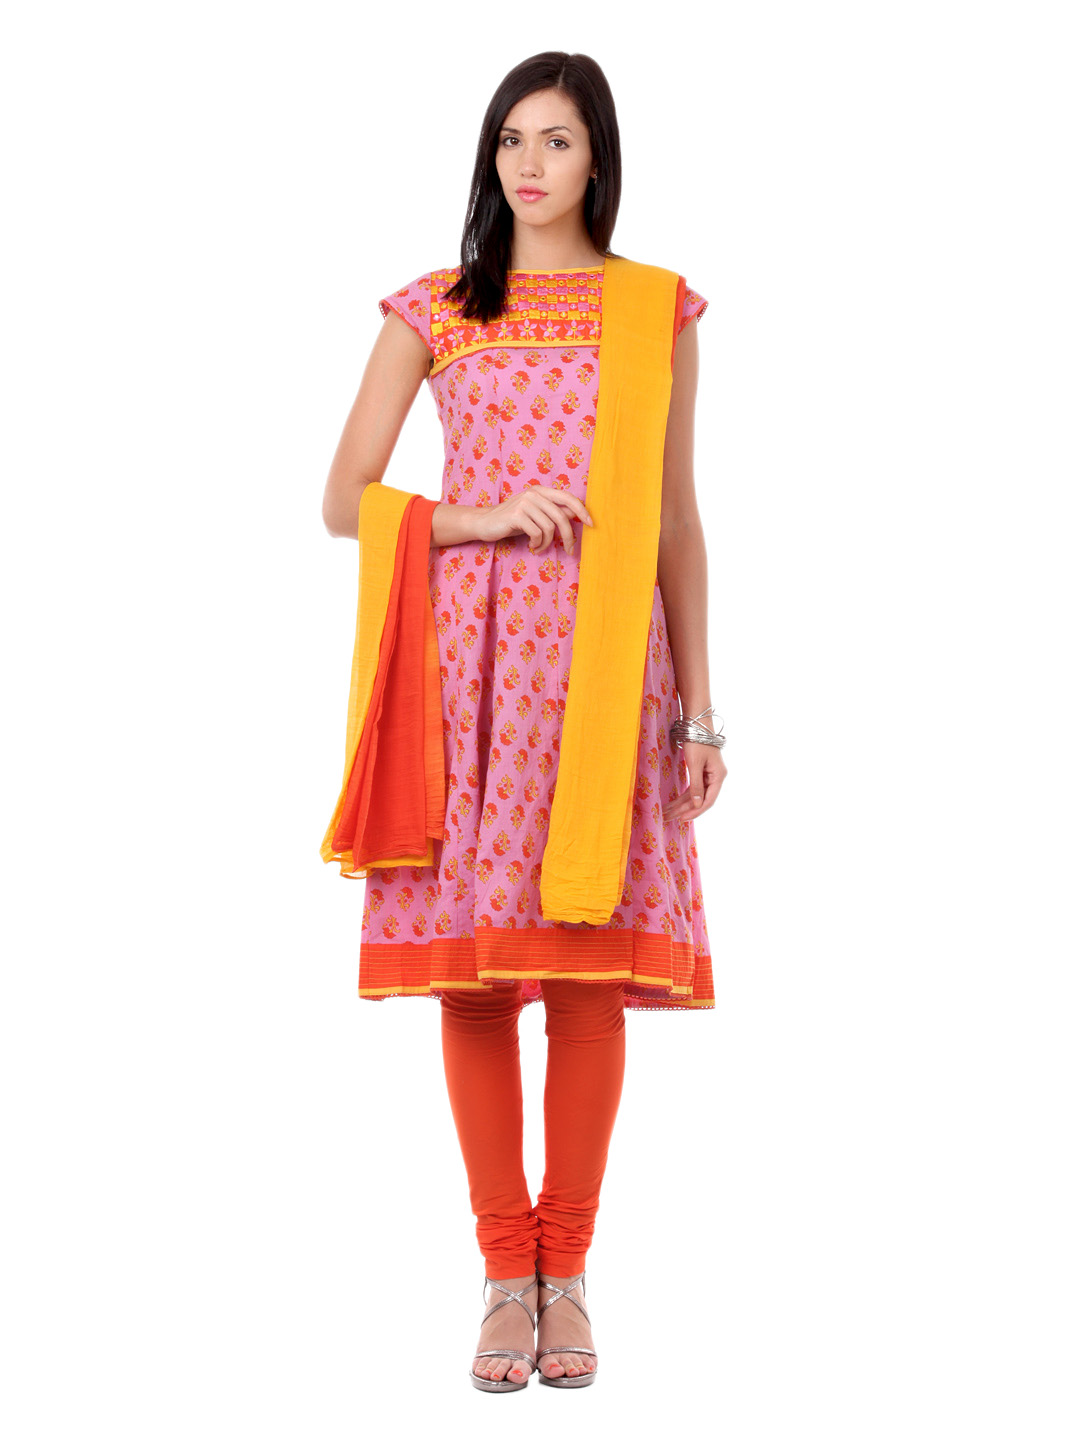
Global Desi Women Pink & Orange Printed Anarkali Churidar Kurta with Duptatta
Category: Apparel / Apparel Set / Kurta Sets
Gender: Women
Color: Pink
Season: Summer 2012
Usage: Ethnic